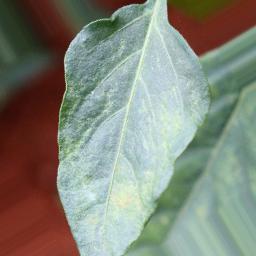
Label: healthy